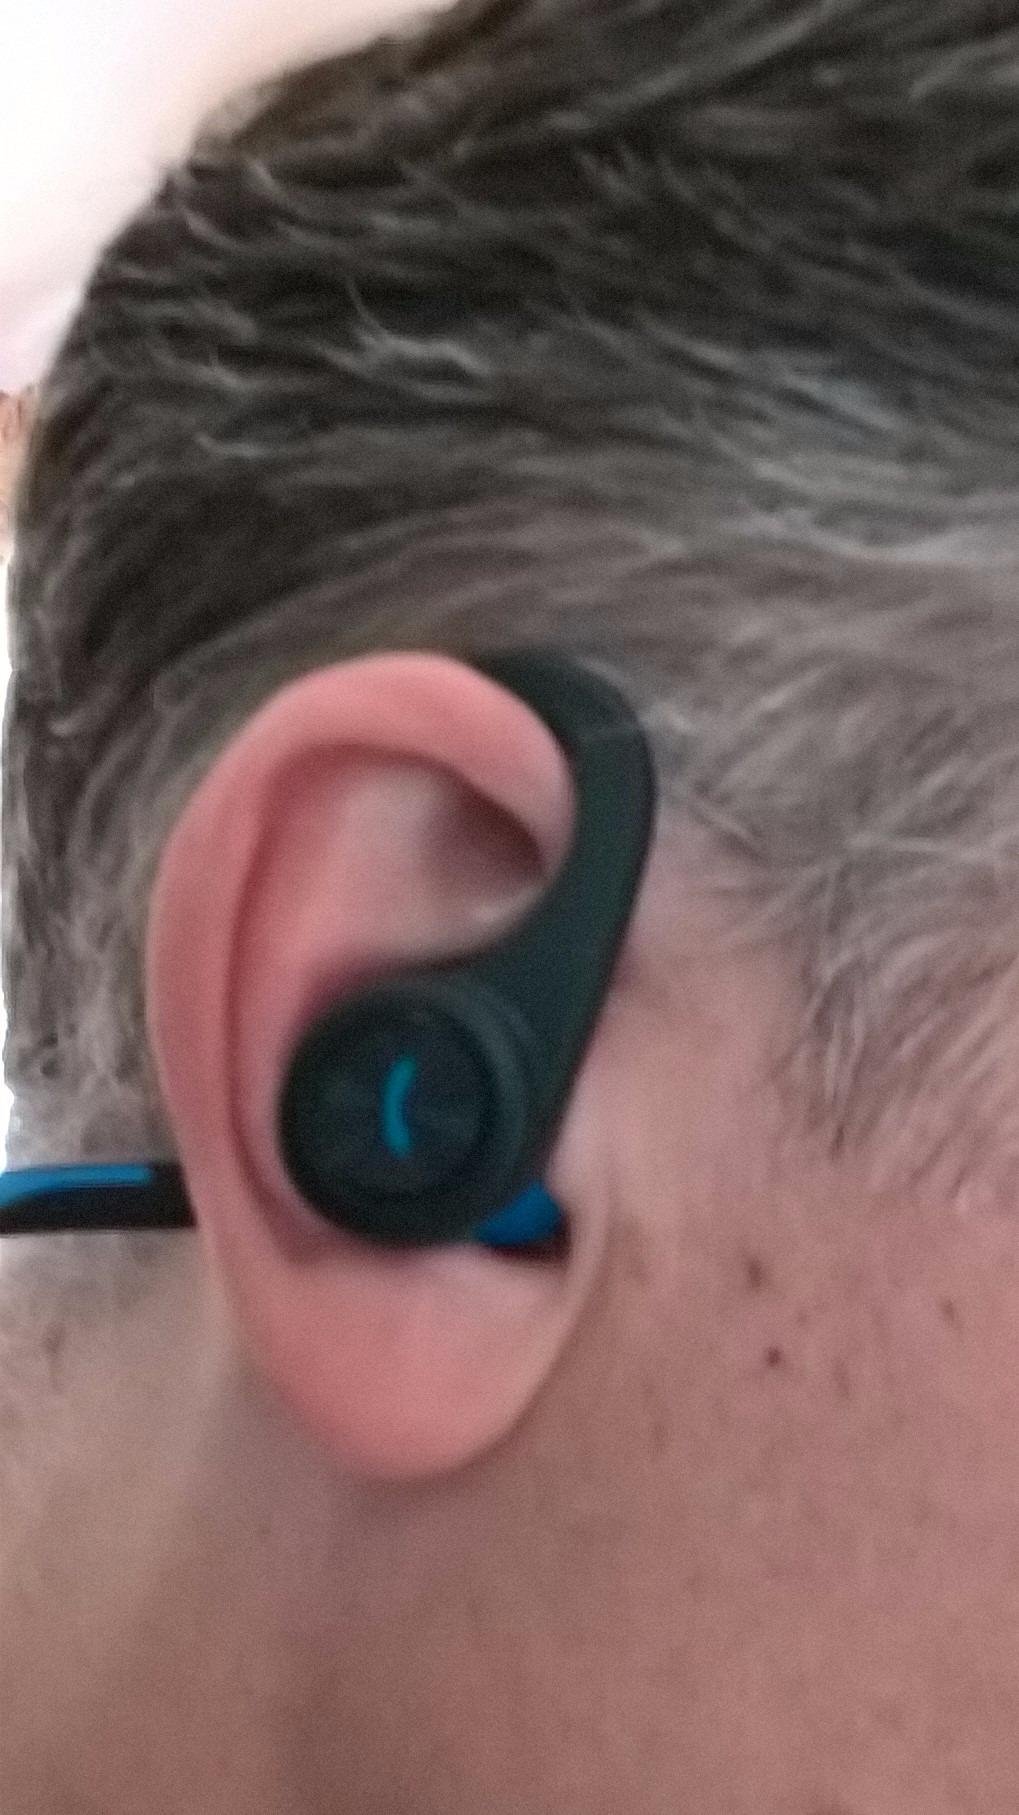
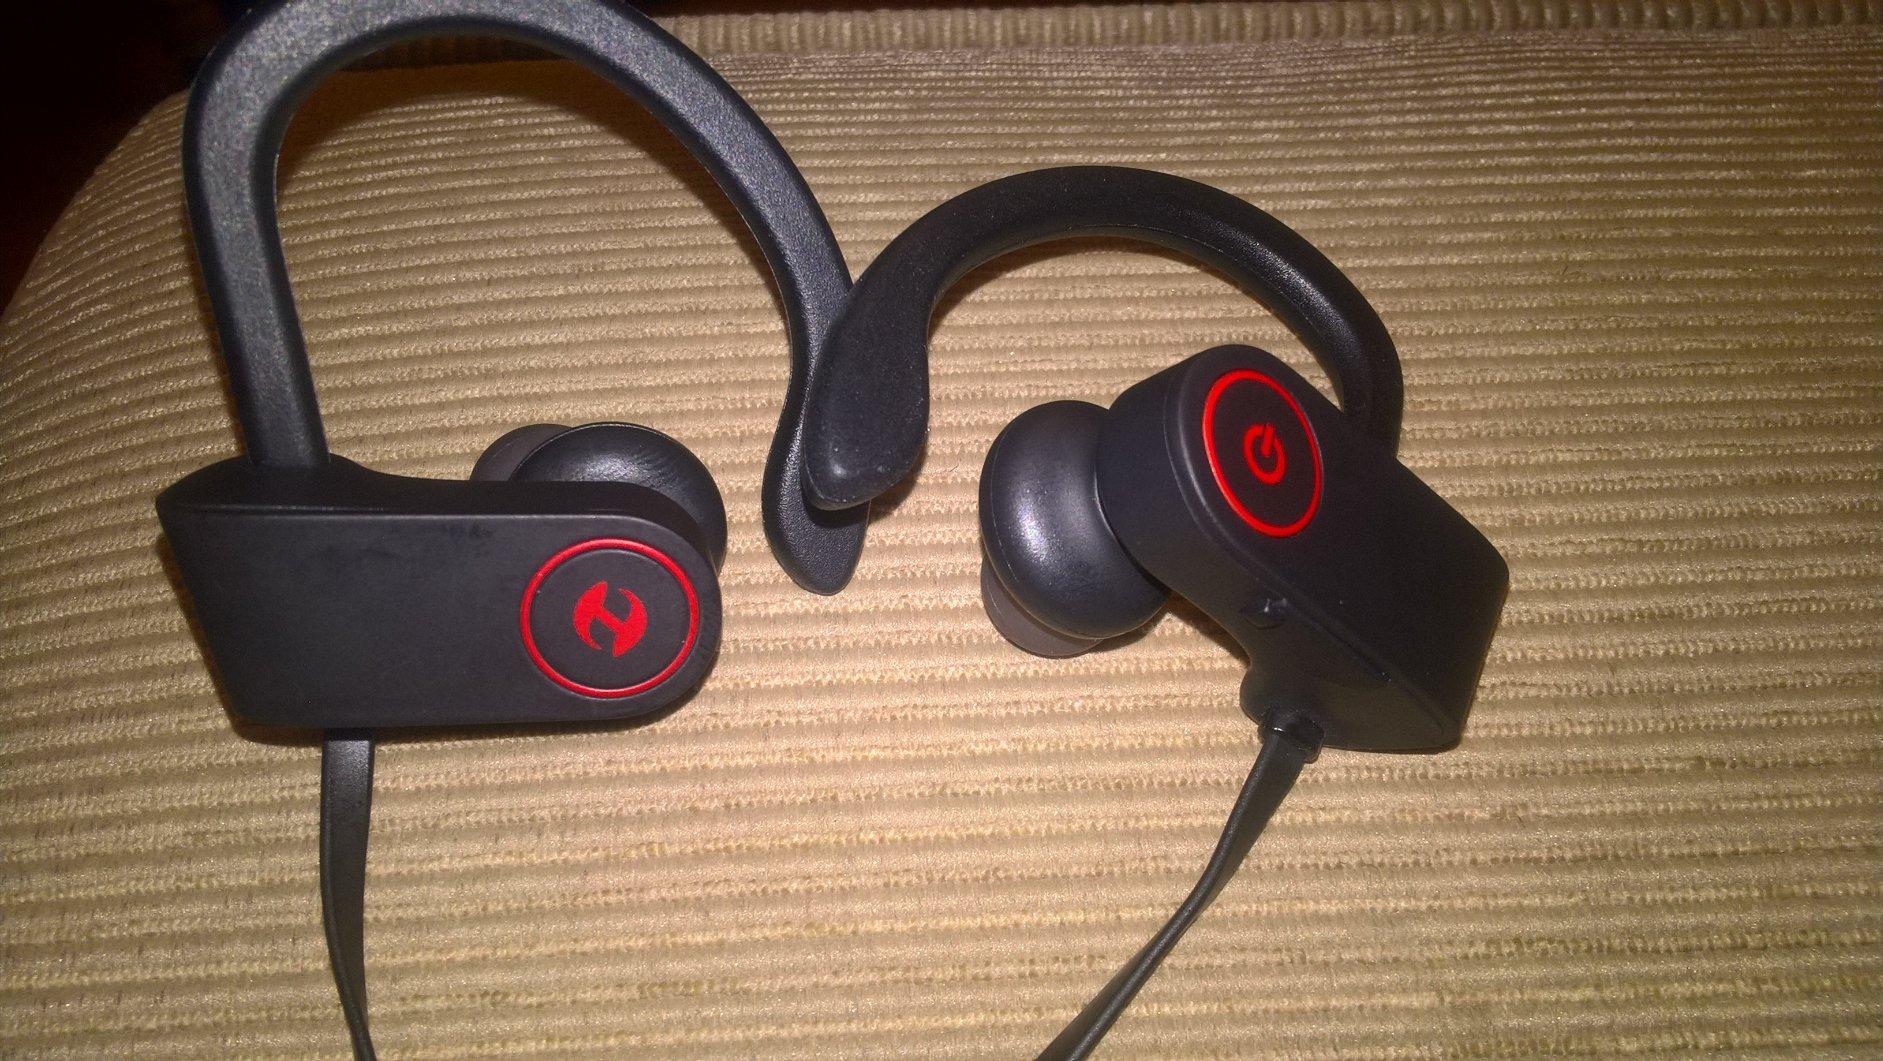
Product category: headphones
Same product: no